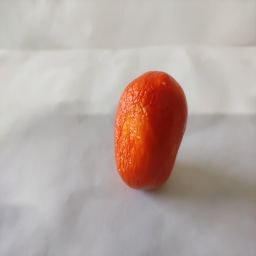
Crop: Tomato
Quality: Old